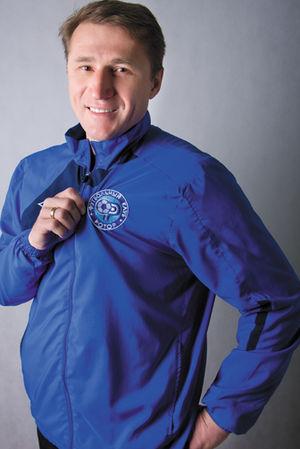
Le Rotor Volgograd est un club de football russe basé à Volgograd.
Oleg Aleksandrovitch Veretennikov, né le 5 janvier 1970 à Revda en URSS, aujourd'hui en Russie, est un footballeur et entraîneur de football russe. Il est actuellement entraîneur adjoint au Rubin Kazan.